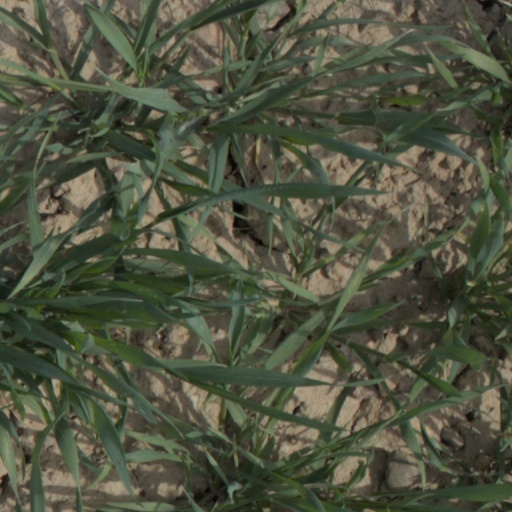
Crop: wheat